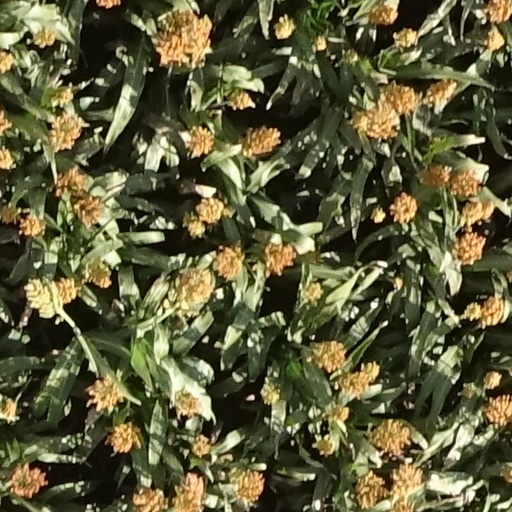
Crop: sorghum